Bologna

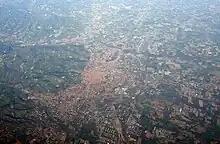
Aerial photograph of Bologna (north facing on the right)

In the post-war years, Bologna became a thriving industrial centre as well as a political stronghold of the Italian Communist Party. Between 1945 and 1999, the city was helmed by an uninterrupted succession of mayors from the PCI and its successors, the Democratic Party of the Left and Democrats of the Left, the first of whom was Giuseppe Dozza. At the end of the 1960s the city authorities, worried by massive gentrification and suburbanisation, asked Japanese starchitect Kenzo Tange to sketch a master plan for a new town north of Bologna; however, the project that came out in 1970 was evaluated as too ambitious and expensive. Eventually the city council, in spite of vetoing Tange's master plan, decided to keep his project for a new exhibition centre and business district. At the end of 1978 the construction of a tower block and several diverse buildings and structures started. In 1985 the headquarters of the regional government of Emilia-Romagna moved in the new district.